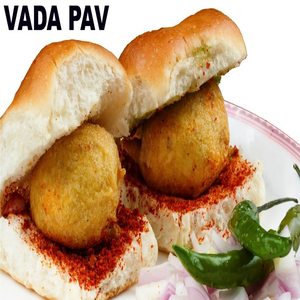
Dish: vadapav